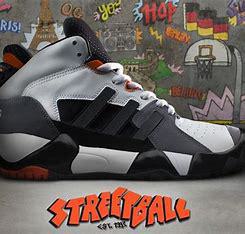
Brand: adidas
Model: originals Adidas Originals Streetball